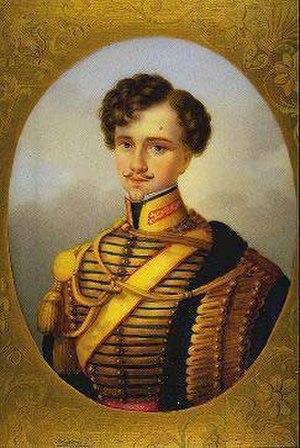
Charles II est duc de Brunswick de 1815 à 1830.
Entre la partition du duché bas-silésien de Glogau, en 1313, et la mort du duc Guillaume d’Œls, en 1884, plusieurs ducs se sont succédé sur le trône d’Œls.